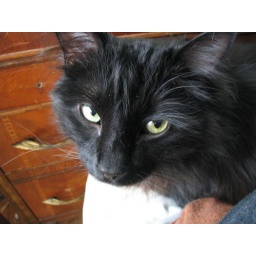
Grizzo, putting his big old furry face right up in the camera